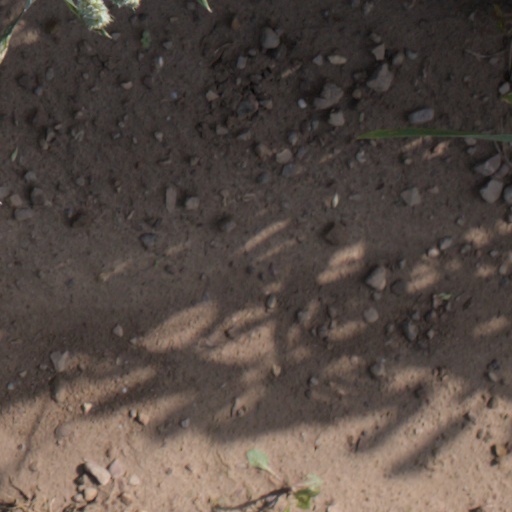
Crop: wheat